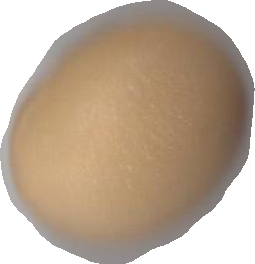
Variety: Grobogan